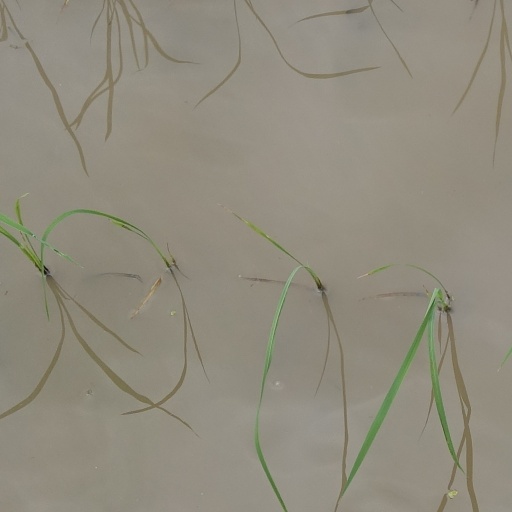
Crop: rice